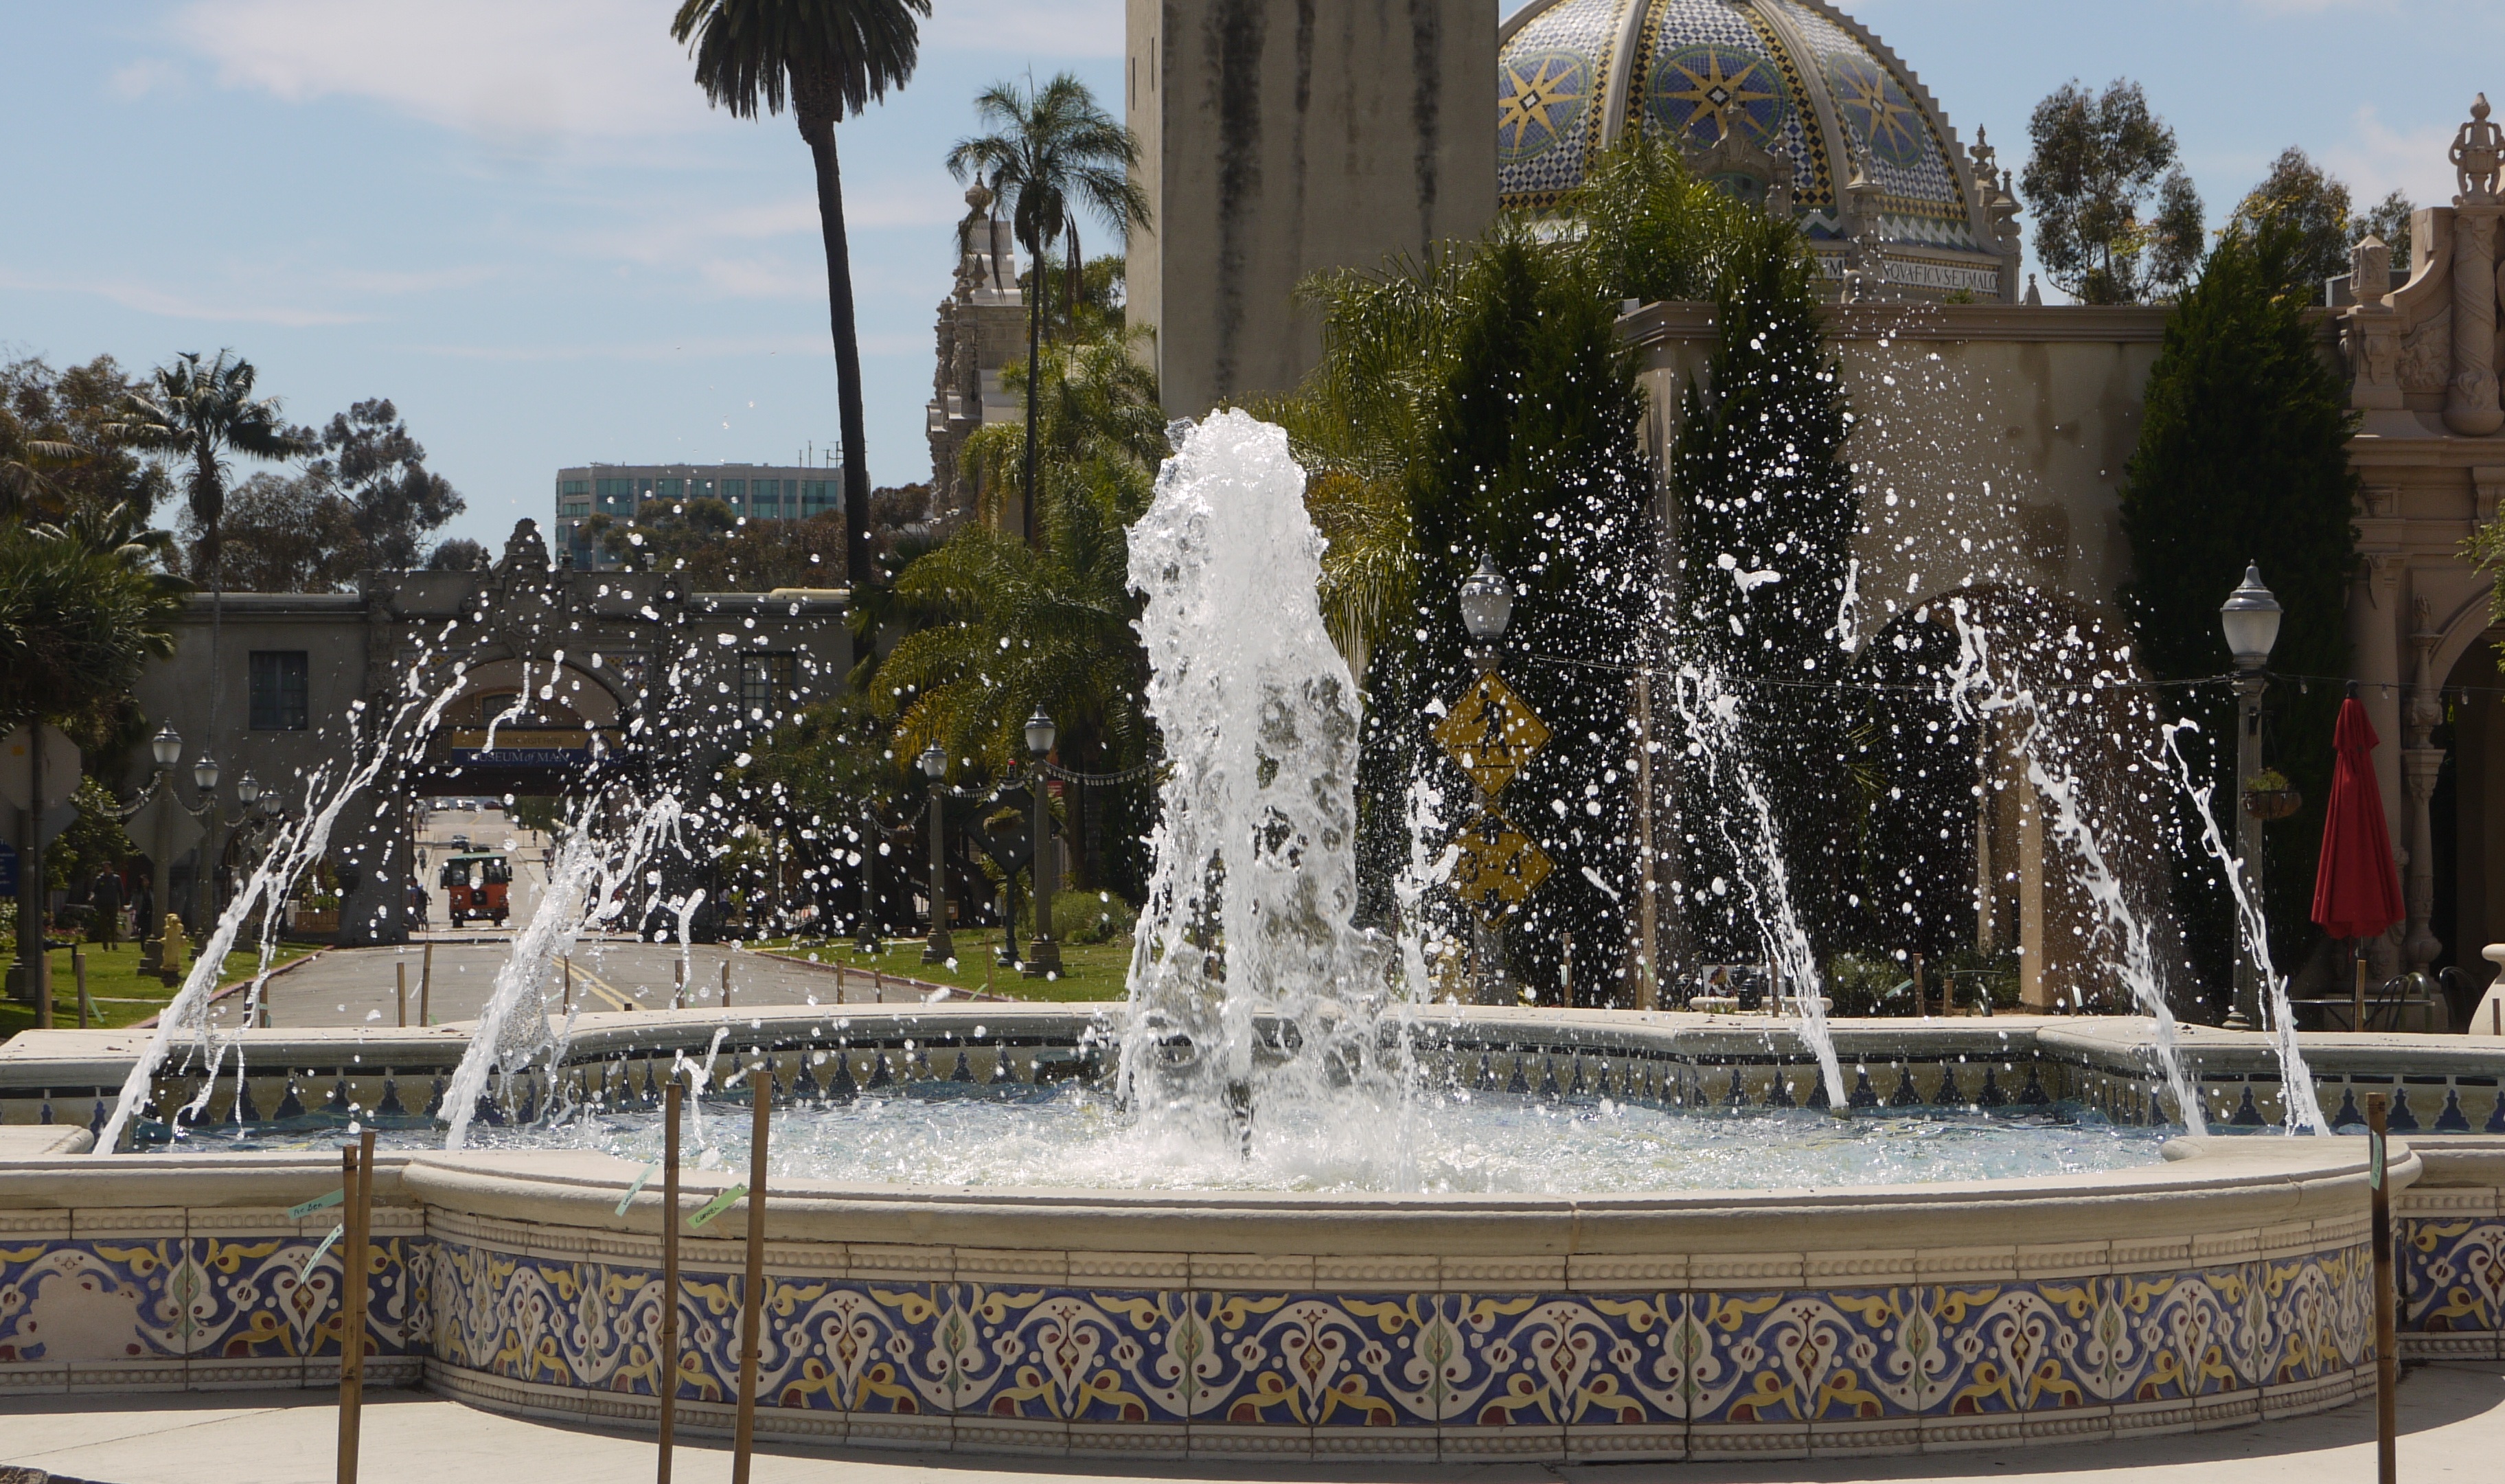
water, monument, plaza, park, memorial, fountain, town square, water feature, balboa